2013 Clemson Tigers baseball team

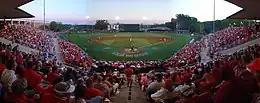
Doug Kingsmore Stadium, the program's home field, in 2005.

On opening weekend, Clemson won two of three games at home against William & Mary. In Friday's opening day game on February 15, Clemson won, 2–0, as a result of Kennedy's two-run home run in the bottom of the eighth. On Saturday, Clemson lost, 11–2, when starter Andrews gave up four earned runs in three innings. Relievers Matthew Crownover, Mike Kent, and Brody Koerner each gave up multiple runs, as well. Clemson won the series with a 12–2 win on Sunday. The Tigers scored all 12 runs after the fifth inning, and Firth was credited with a win in his first start since 2011.